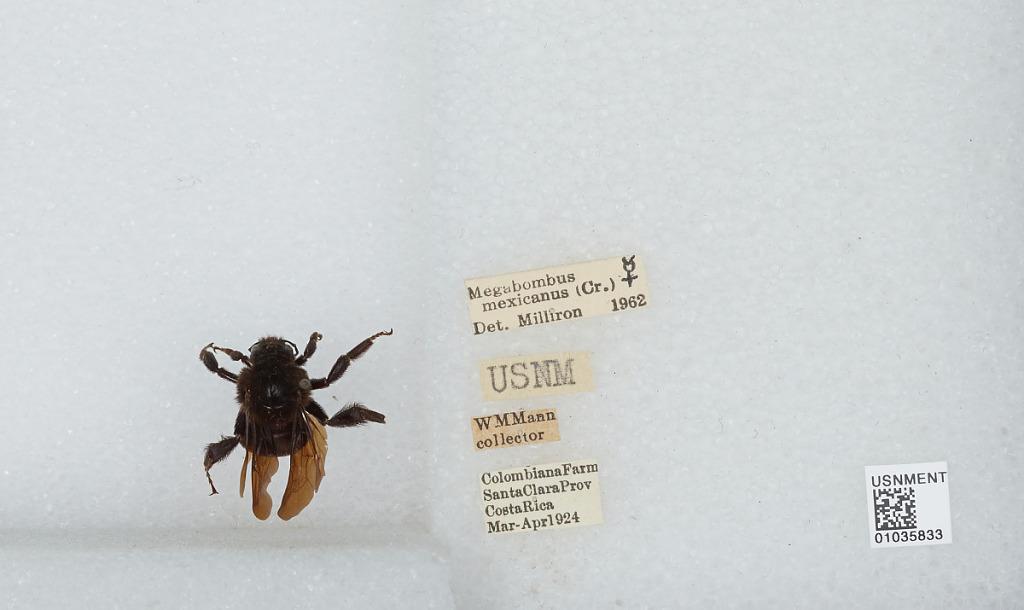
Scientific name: Bombus (Pyrobombus) mixtus Cresson
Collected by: W. Mann
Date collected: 1924-3-1
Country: Costa Rica
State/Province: Alajuela
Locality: Santa Clara, Colombiana Farm
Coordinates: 10.4708, -84.6156
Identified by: Milliron